Riefensberg

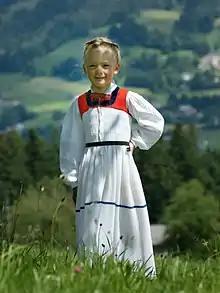
Girl in a traditional Bregenzerwälder Juppe

In the Juppenwerkstatt Riefensberg, traditional Bregenz Forest costumes are still dyed and sewn. The typical "Bregenzerwälder Juppe" is not sold "ready-made" in shops, but can only be custom-made in the Juppenwerkstatt. Nowadays, many Bregenzerwälder women wear the Juppe at weddings and in church on Sundays.